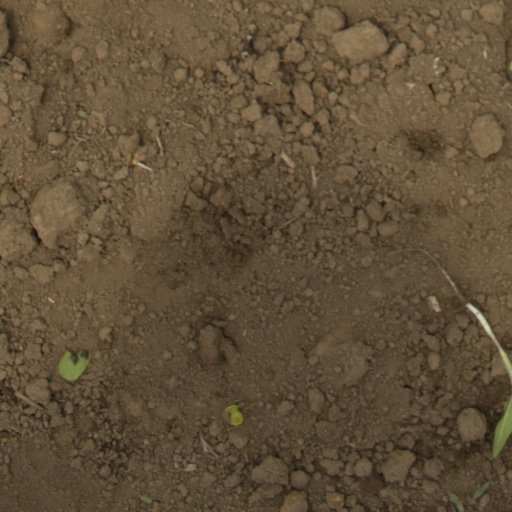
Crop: Jerusalem artichoke